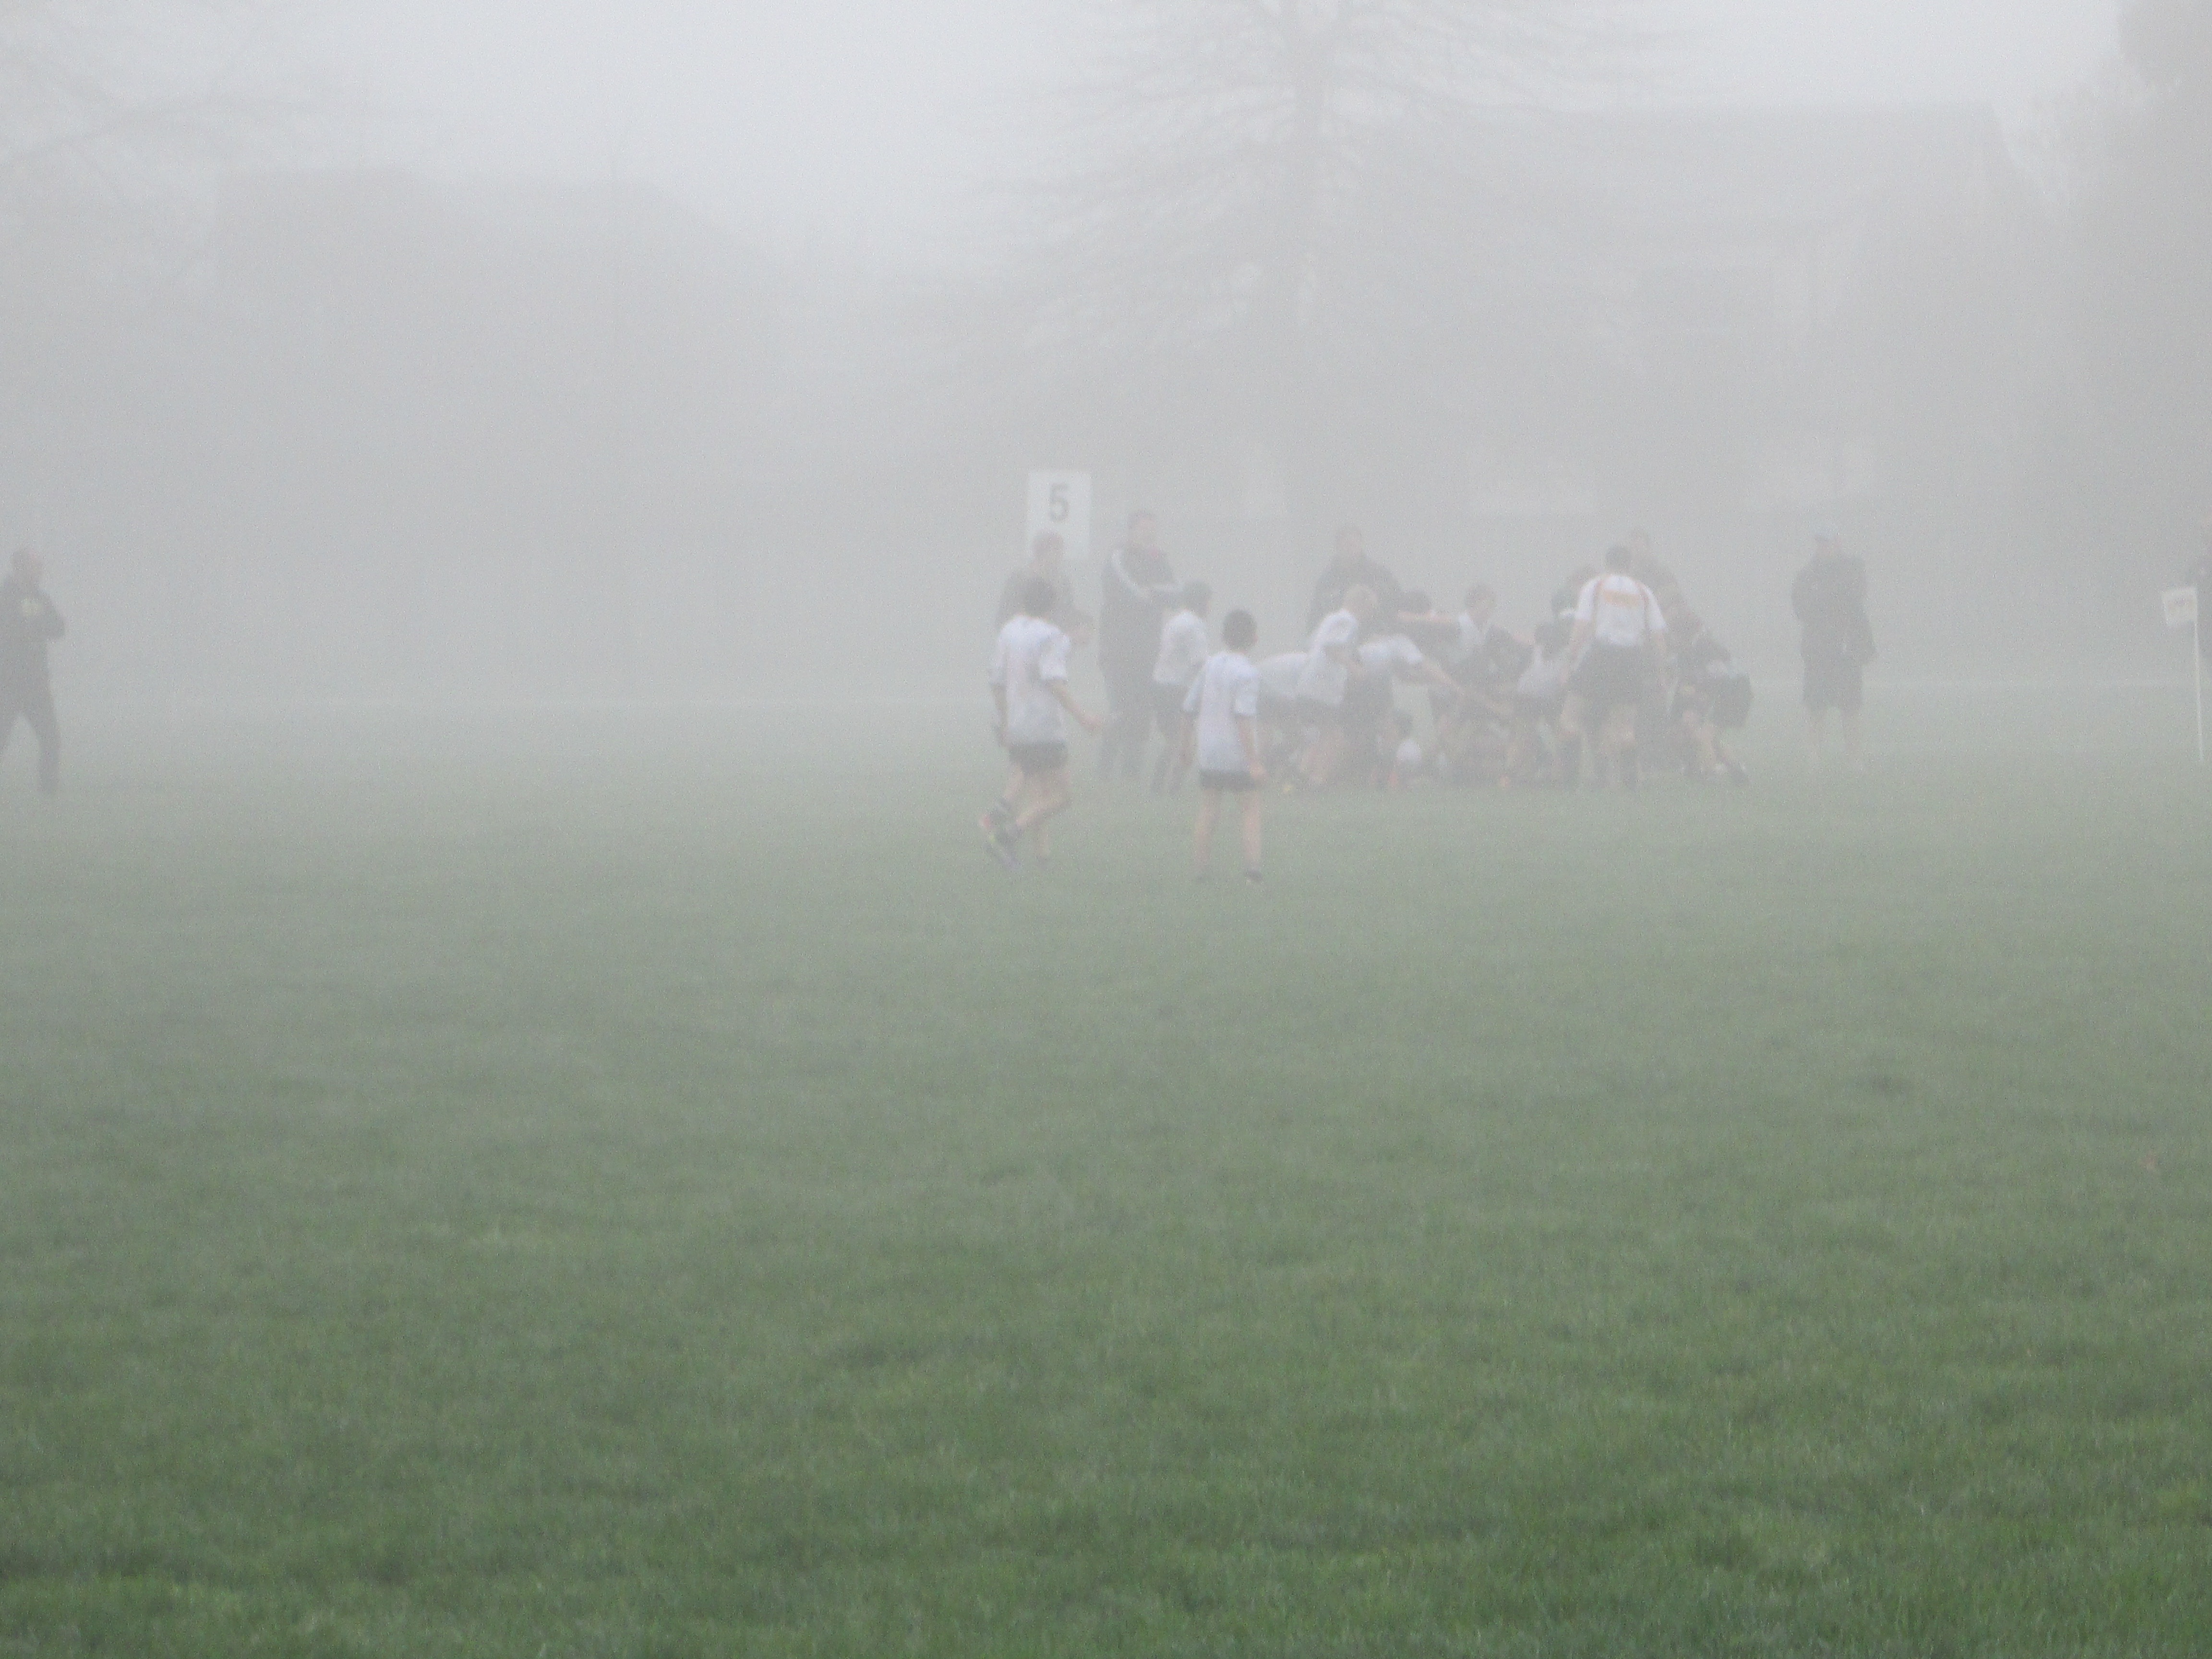
fog, mist, sport, morning, wind, weather, haze, playing, plain, rugby, kids, boys, blizzard, freezing, drizzle, atmospheric phenomenon